Laura Harrier

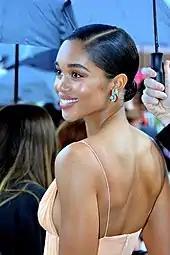
Side profile of Laura Harrier at the 2018 Cannes Film Festival

Harrier co-starred as Patrice Dumas, a civil rights activist, in the film "BlacKkKlansman" (2018) opposite John David Washington, Adam Driver, and Topher Grace. The film premiered at the Cannes Film Festival in May 2018, where it won the Grand Prix, and was theatrically released in August 2018. The director, Spike Lee, handpicked Harrier after seeing an audition tape she had done for another project. In preparation for the role, Harrier met with activist Kathleen Cleaver and other women who were in the Black Power movement; studied Angela Davis; and contacted people who were in the Black Student Union at Colorado College during the 1970s. She also spoke with her father, who dealt with racism while living in South Side, and as the only black student at his boarding school in Michigan; his ancestors were slaves. Harrier also attended several of Lee's classes at New York University where he is a film professor. For her performance, Harrier received positive reviews, and was nominated for a Black Reel Award and a Screen Actors Guild Award for Outstanding Performance by a Cast in a Motion Picture.